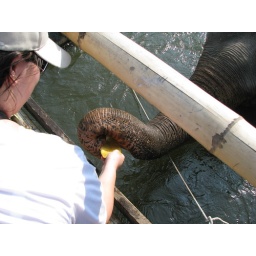
keren feeding elephant in river kwai